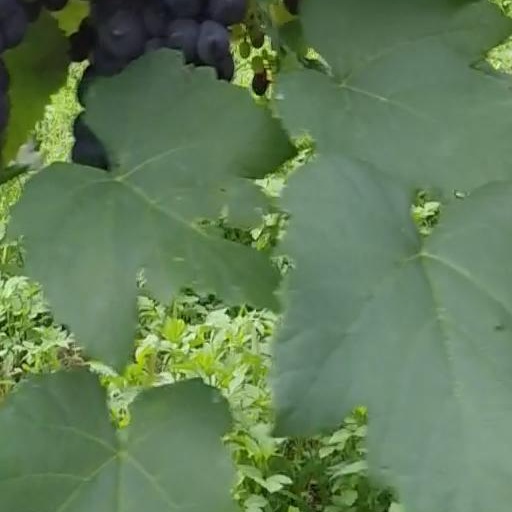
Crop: grape